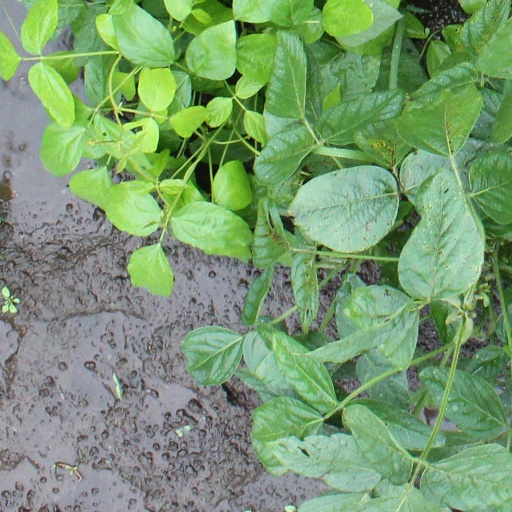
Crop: soybean